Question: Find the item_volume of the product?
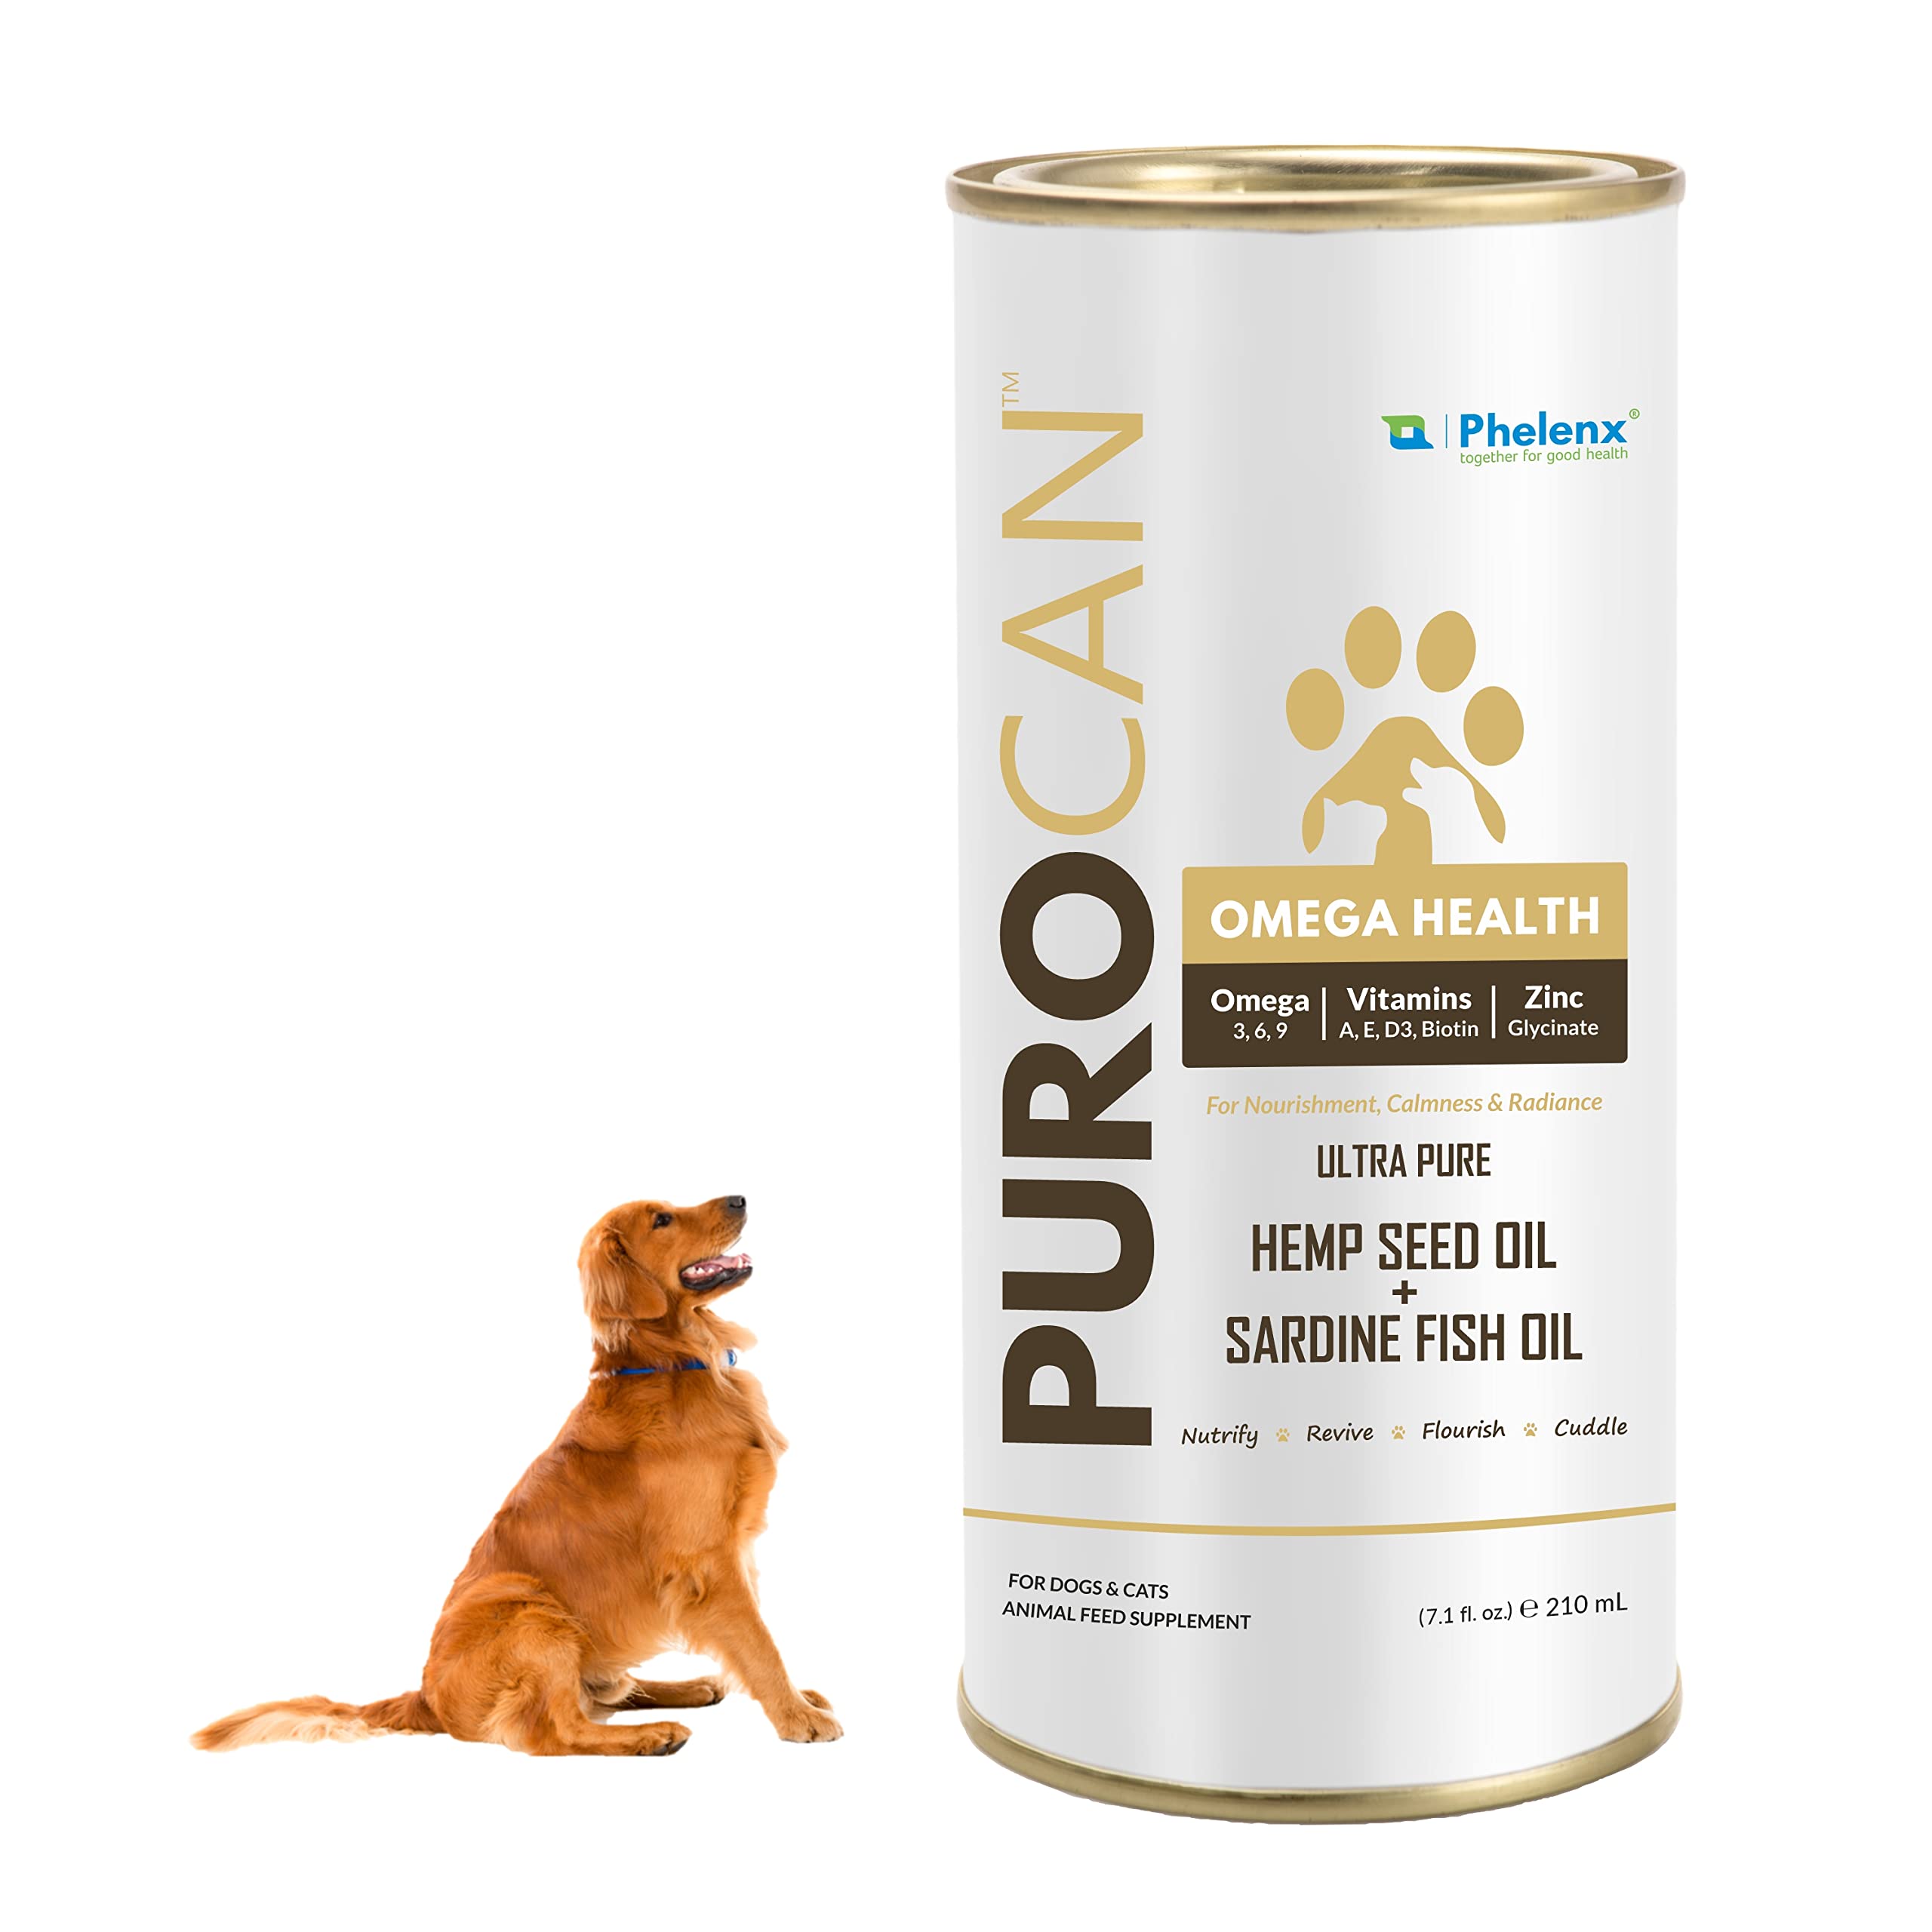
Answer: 7.1 fluid ounce